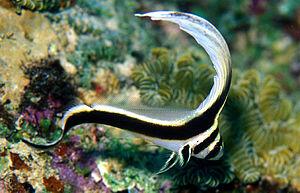
Equetus punctatus, communément nommé Chevalier ponctué ou Poisson ruban à pois entre autres noms vernaculaires, est une espèce de poisson des mers chaudes de la famille des Sciaenidae.